Evergreen Cemetery (Oakland, California)

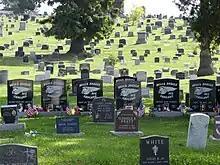
Hells Angels gravesite at Evergreen

There is a section of the cemetery reserved for members of the Hells Angels motorcycle club.